Nazir Razak

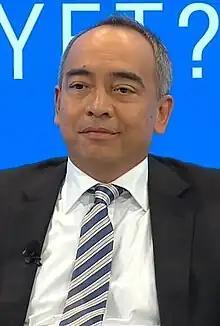
Nazir in 2017

Mohamed Nazir bin Abdul Razak (born 19 November 1966) is a Malaysian banking executive. He was chairman of CIMB Group, one of the largest financial services providers in Malaysia and ASEAN. He was CEO of the group from 1999 to 2014. Nazir is the youngest son of the second Prime Minister of Malaysia Abdul Razak Hussein and brother of the sixth Prime Minister, Najib Razak.